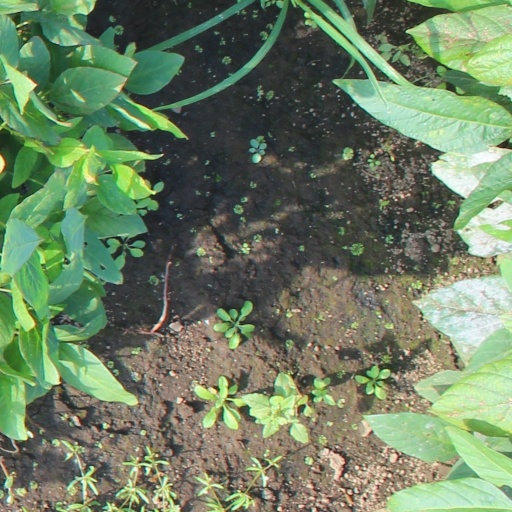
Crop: soybean